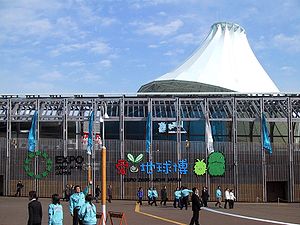
Expo 2005
Hovedindgangen ved Expo 2005
Expo 2005 var en verdensudstilling afholdt i Aichi, Japan. Expo'en varede i 185 dage fra 5. marts til 25. september 2005. Udstillingen var den anden af slagsen afholdt i Japan, hvor den første var Expo 1970 i Osaka.